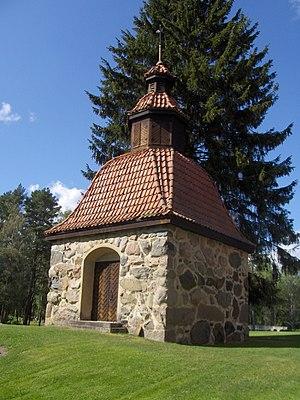
L'ancienne église d'Aitolahti est une église située à Tampere en Finlande.